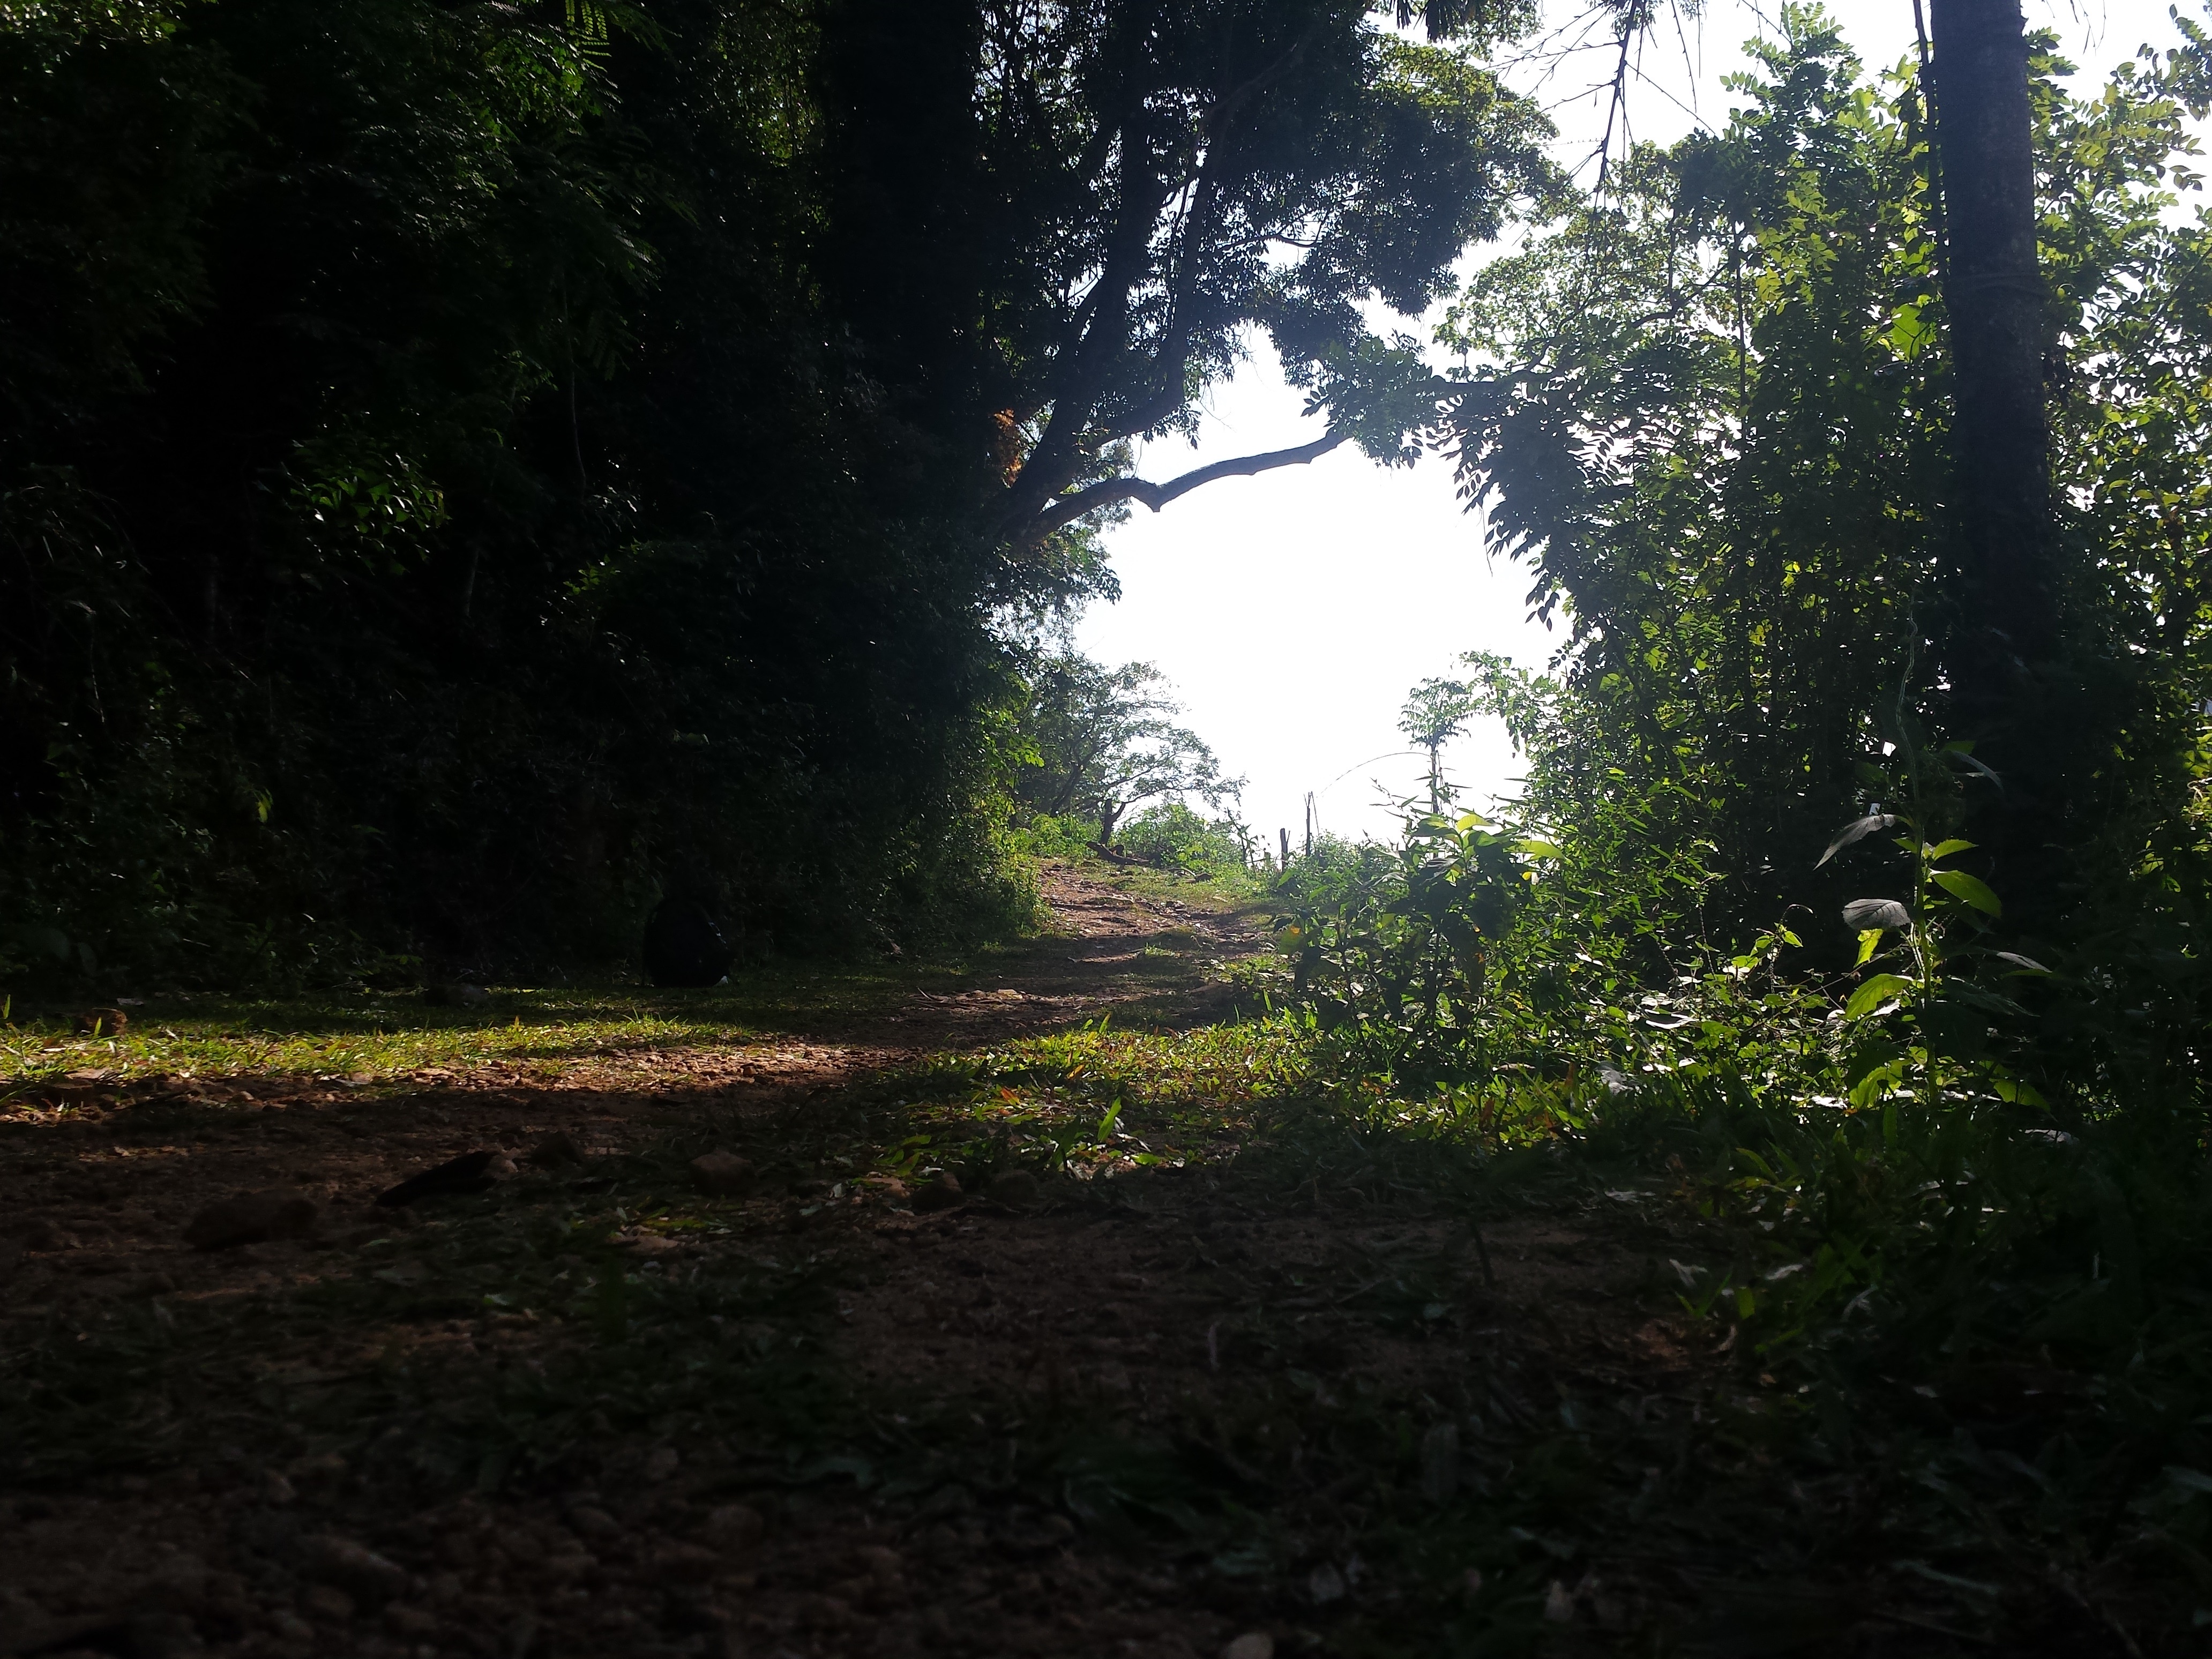
tree, nature, forest, grass, meadow, sunlight, morning, leaf, green, jungle, autumn, rainforest, woodland, habitat, rural area, natural environment, atmospheric phenomenon, woody plant